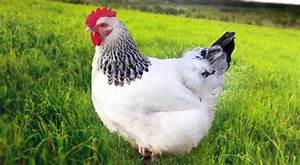
Label: gallina